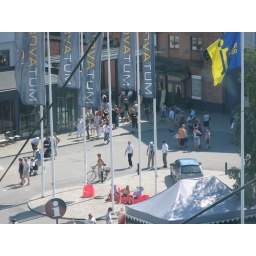
cable car over the river